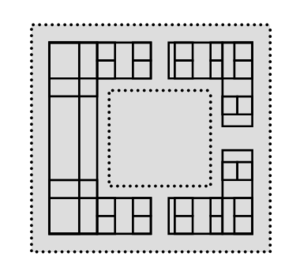
Le Léonidaion, est un bâtiment construit en 330 av. J.-C. à l'extérieur de l’Altis, au sud-ouest du sanctuaire d'Olympie. Son nom lui vient de son donateur et architecte Léonidas de Naxos. Il servait d'hôtellerie et accueillait les visiteurs officiels et athlètes. Il a ensuite été remplacé dans cette fonction par la maison des athlètes, bâtie au Iᵉʳ siècle apr. J.-C., qui servait à l'hébergement des autorités romaines.